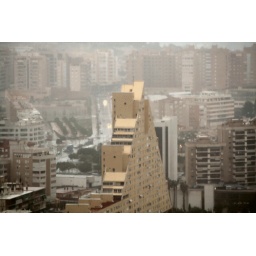
View from castle in the mountain in Alecante Spain